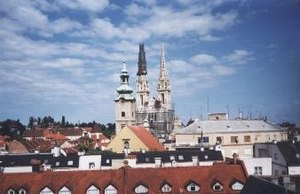
Zagreb / Historie
Den katolske katedral i Zagreb
Zagreb er hovedstad og den største by i Kroatien. Zagreb er det kulturelle, videnskabelige, økonomiske og administrative centrum for landet. Byen havde pr. 2007 801.554 indbyggere. Byen ligger mellem de sydlige skråninger af Medvednica-bjergene og på begge bredder af Savafloden i en højde af omtrent 122 m over havets overflade.